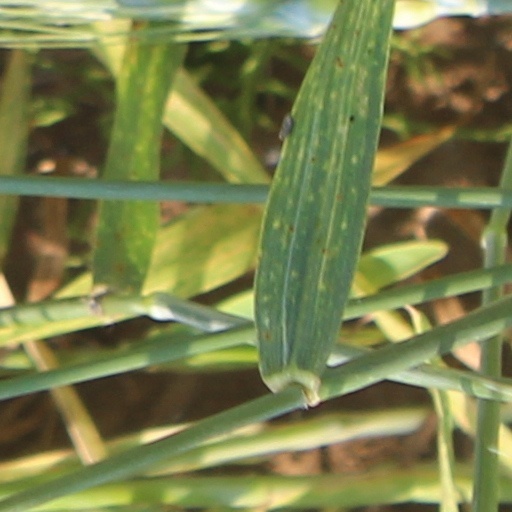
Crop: wheat